Sport in Asturias

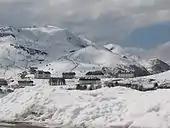
Valgrande-Pajares ski resort.

In the Cantabrian Mountains there are several ski resorts, being Valgrande-Pajares and Fuentes de Invierno the most important ones.